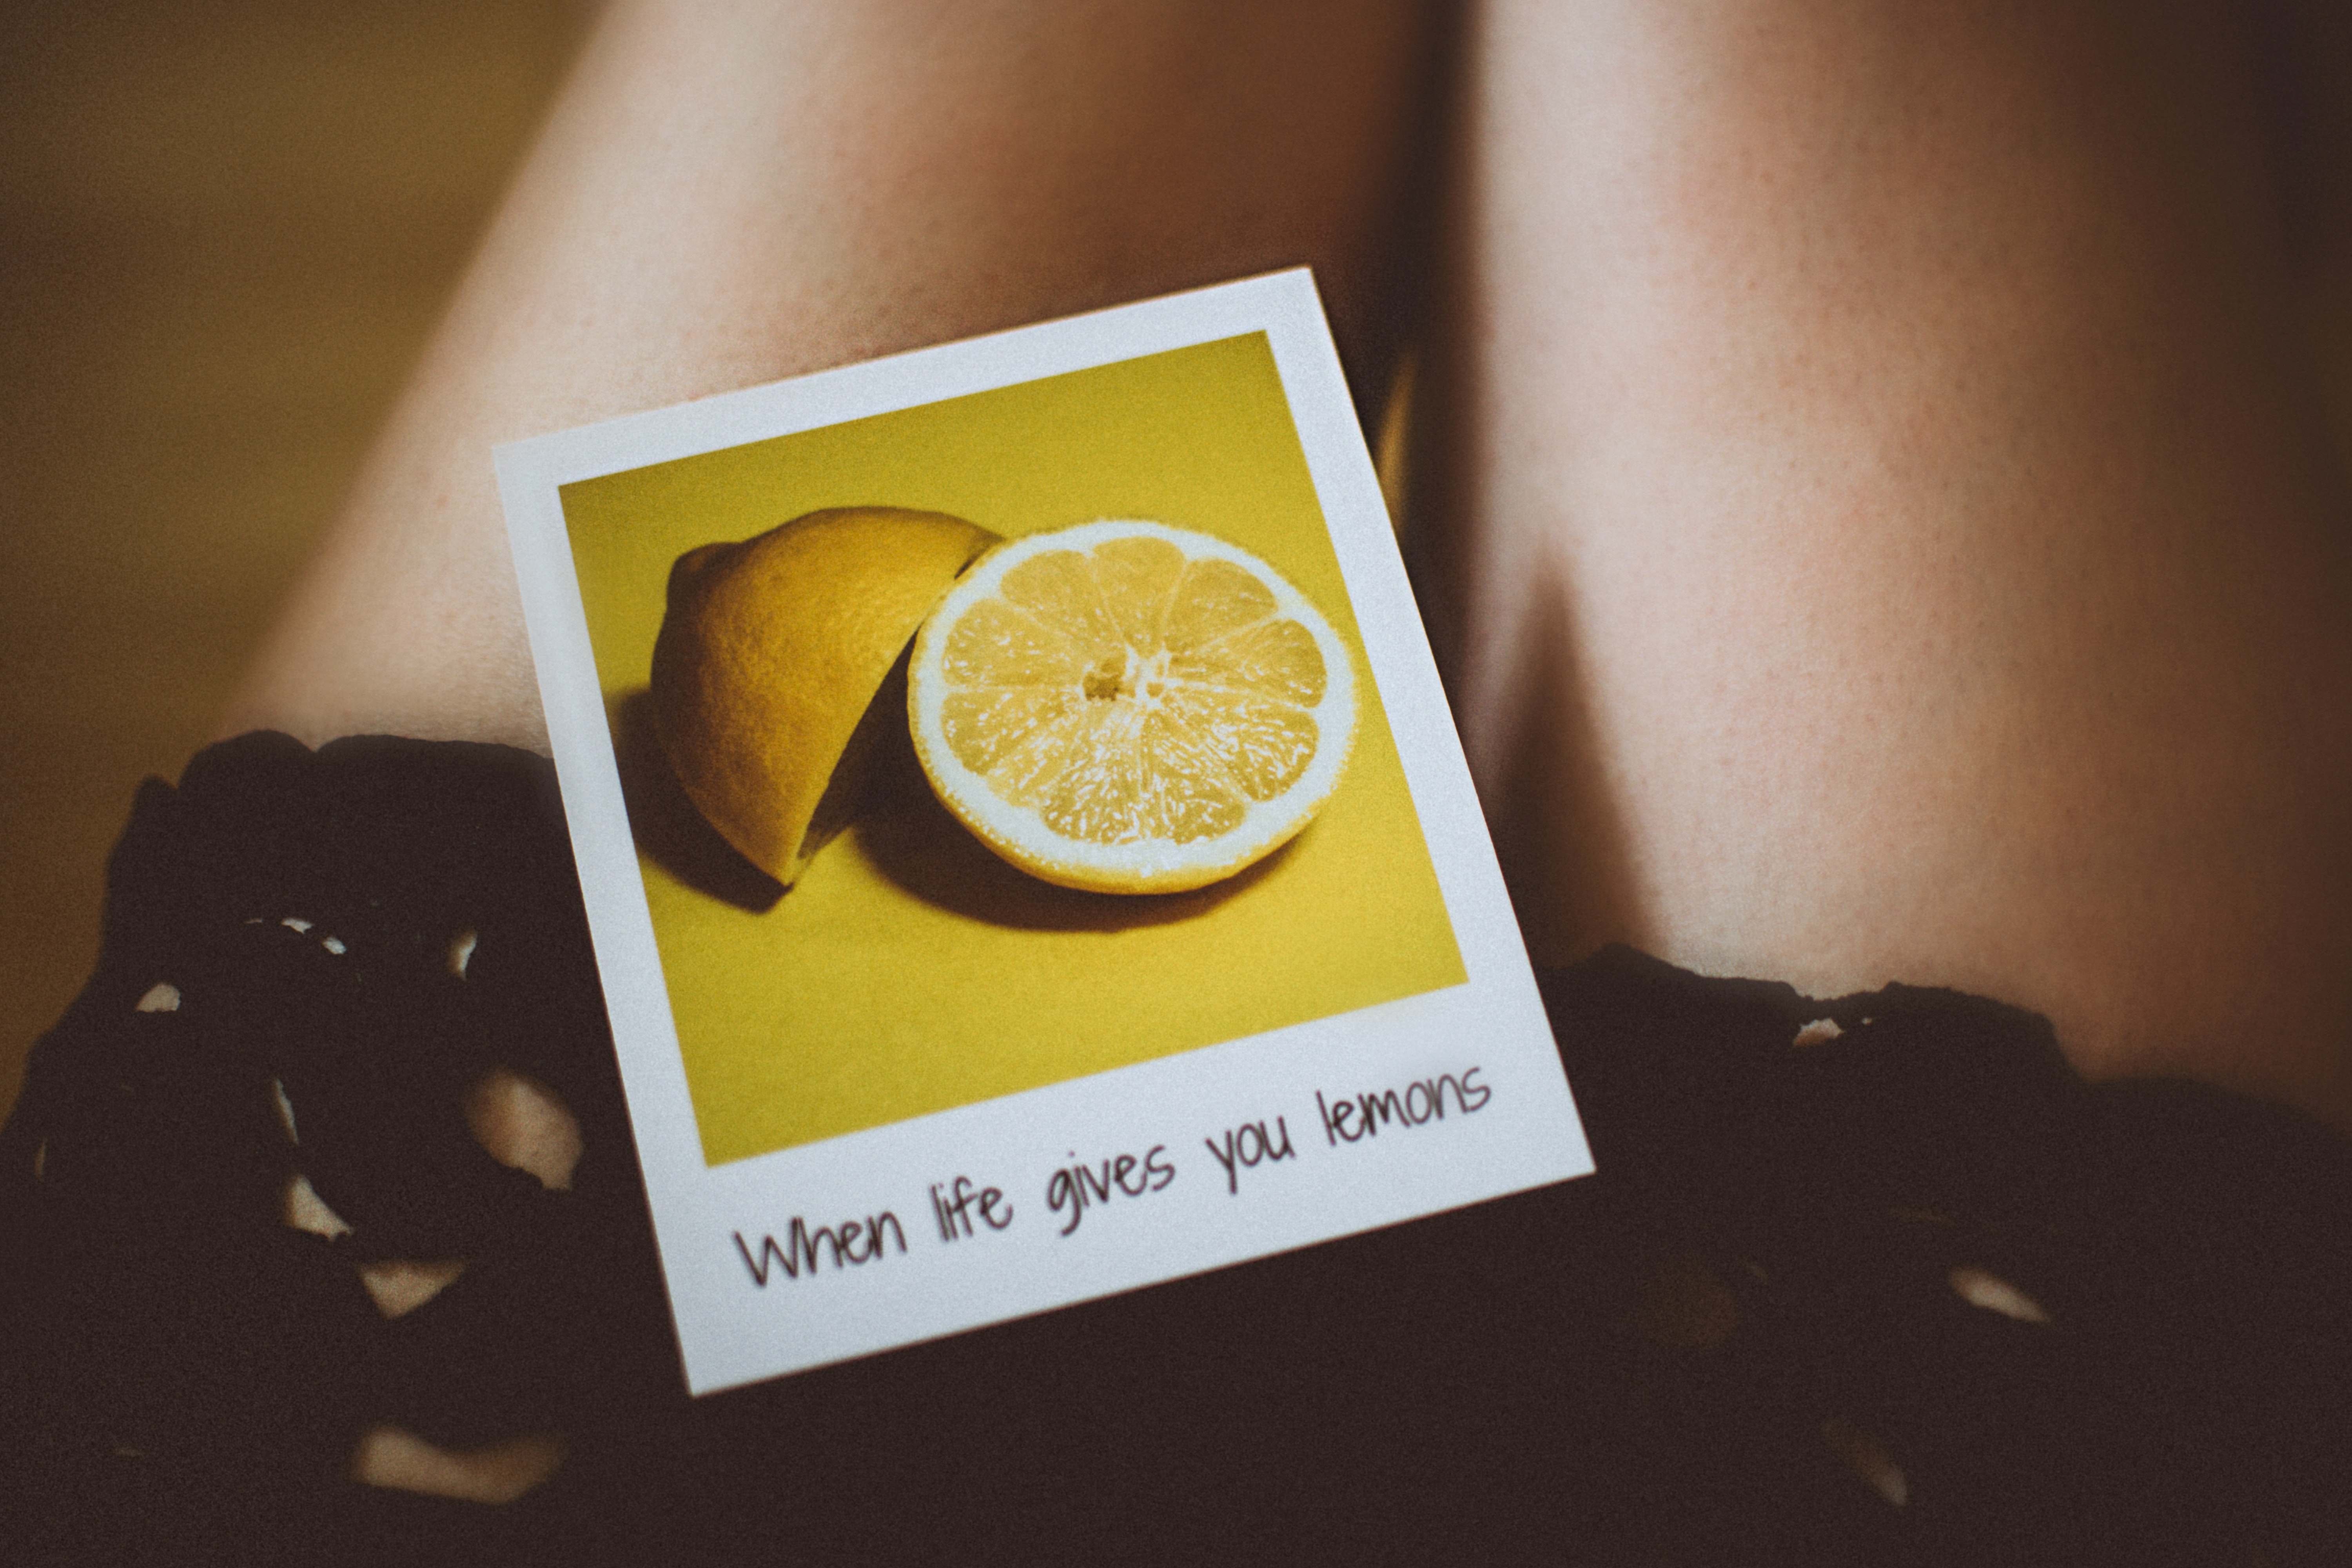
lemon, citron, yellow, citrus, meyer lemon, food, citric acid, fruit, still life photography, orange, grapefruit, lime, clementine, sweet lemon, peel